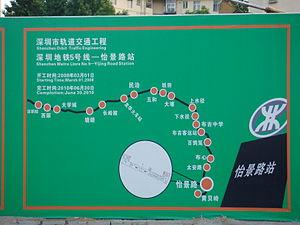
Ci-après la liste des stations du métro de Shenzhen, en République populaire de Chine.